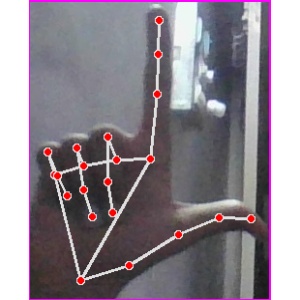
अक्षर: ल